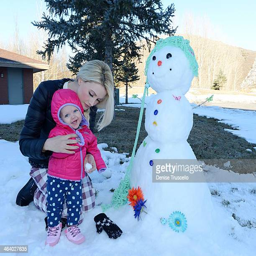
celebrity and person make a snowman during film festival